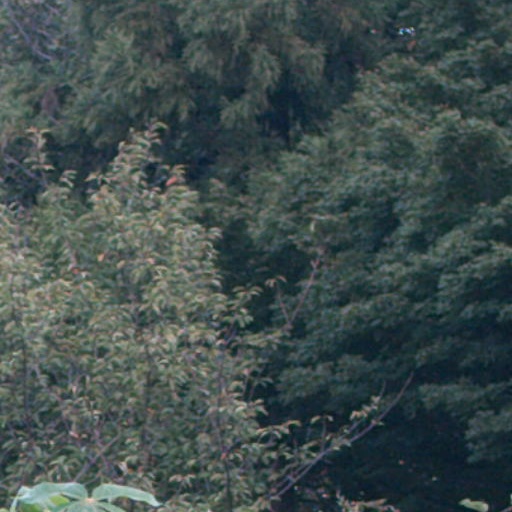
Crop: cassava